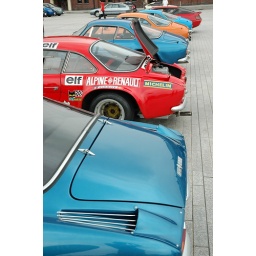
Scenery of event of French car &amp;quot;French French 2008&amp;quot; held in Yokohama red brick warehouse on June 28.